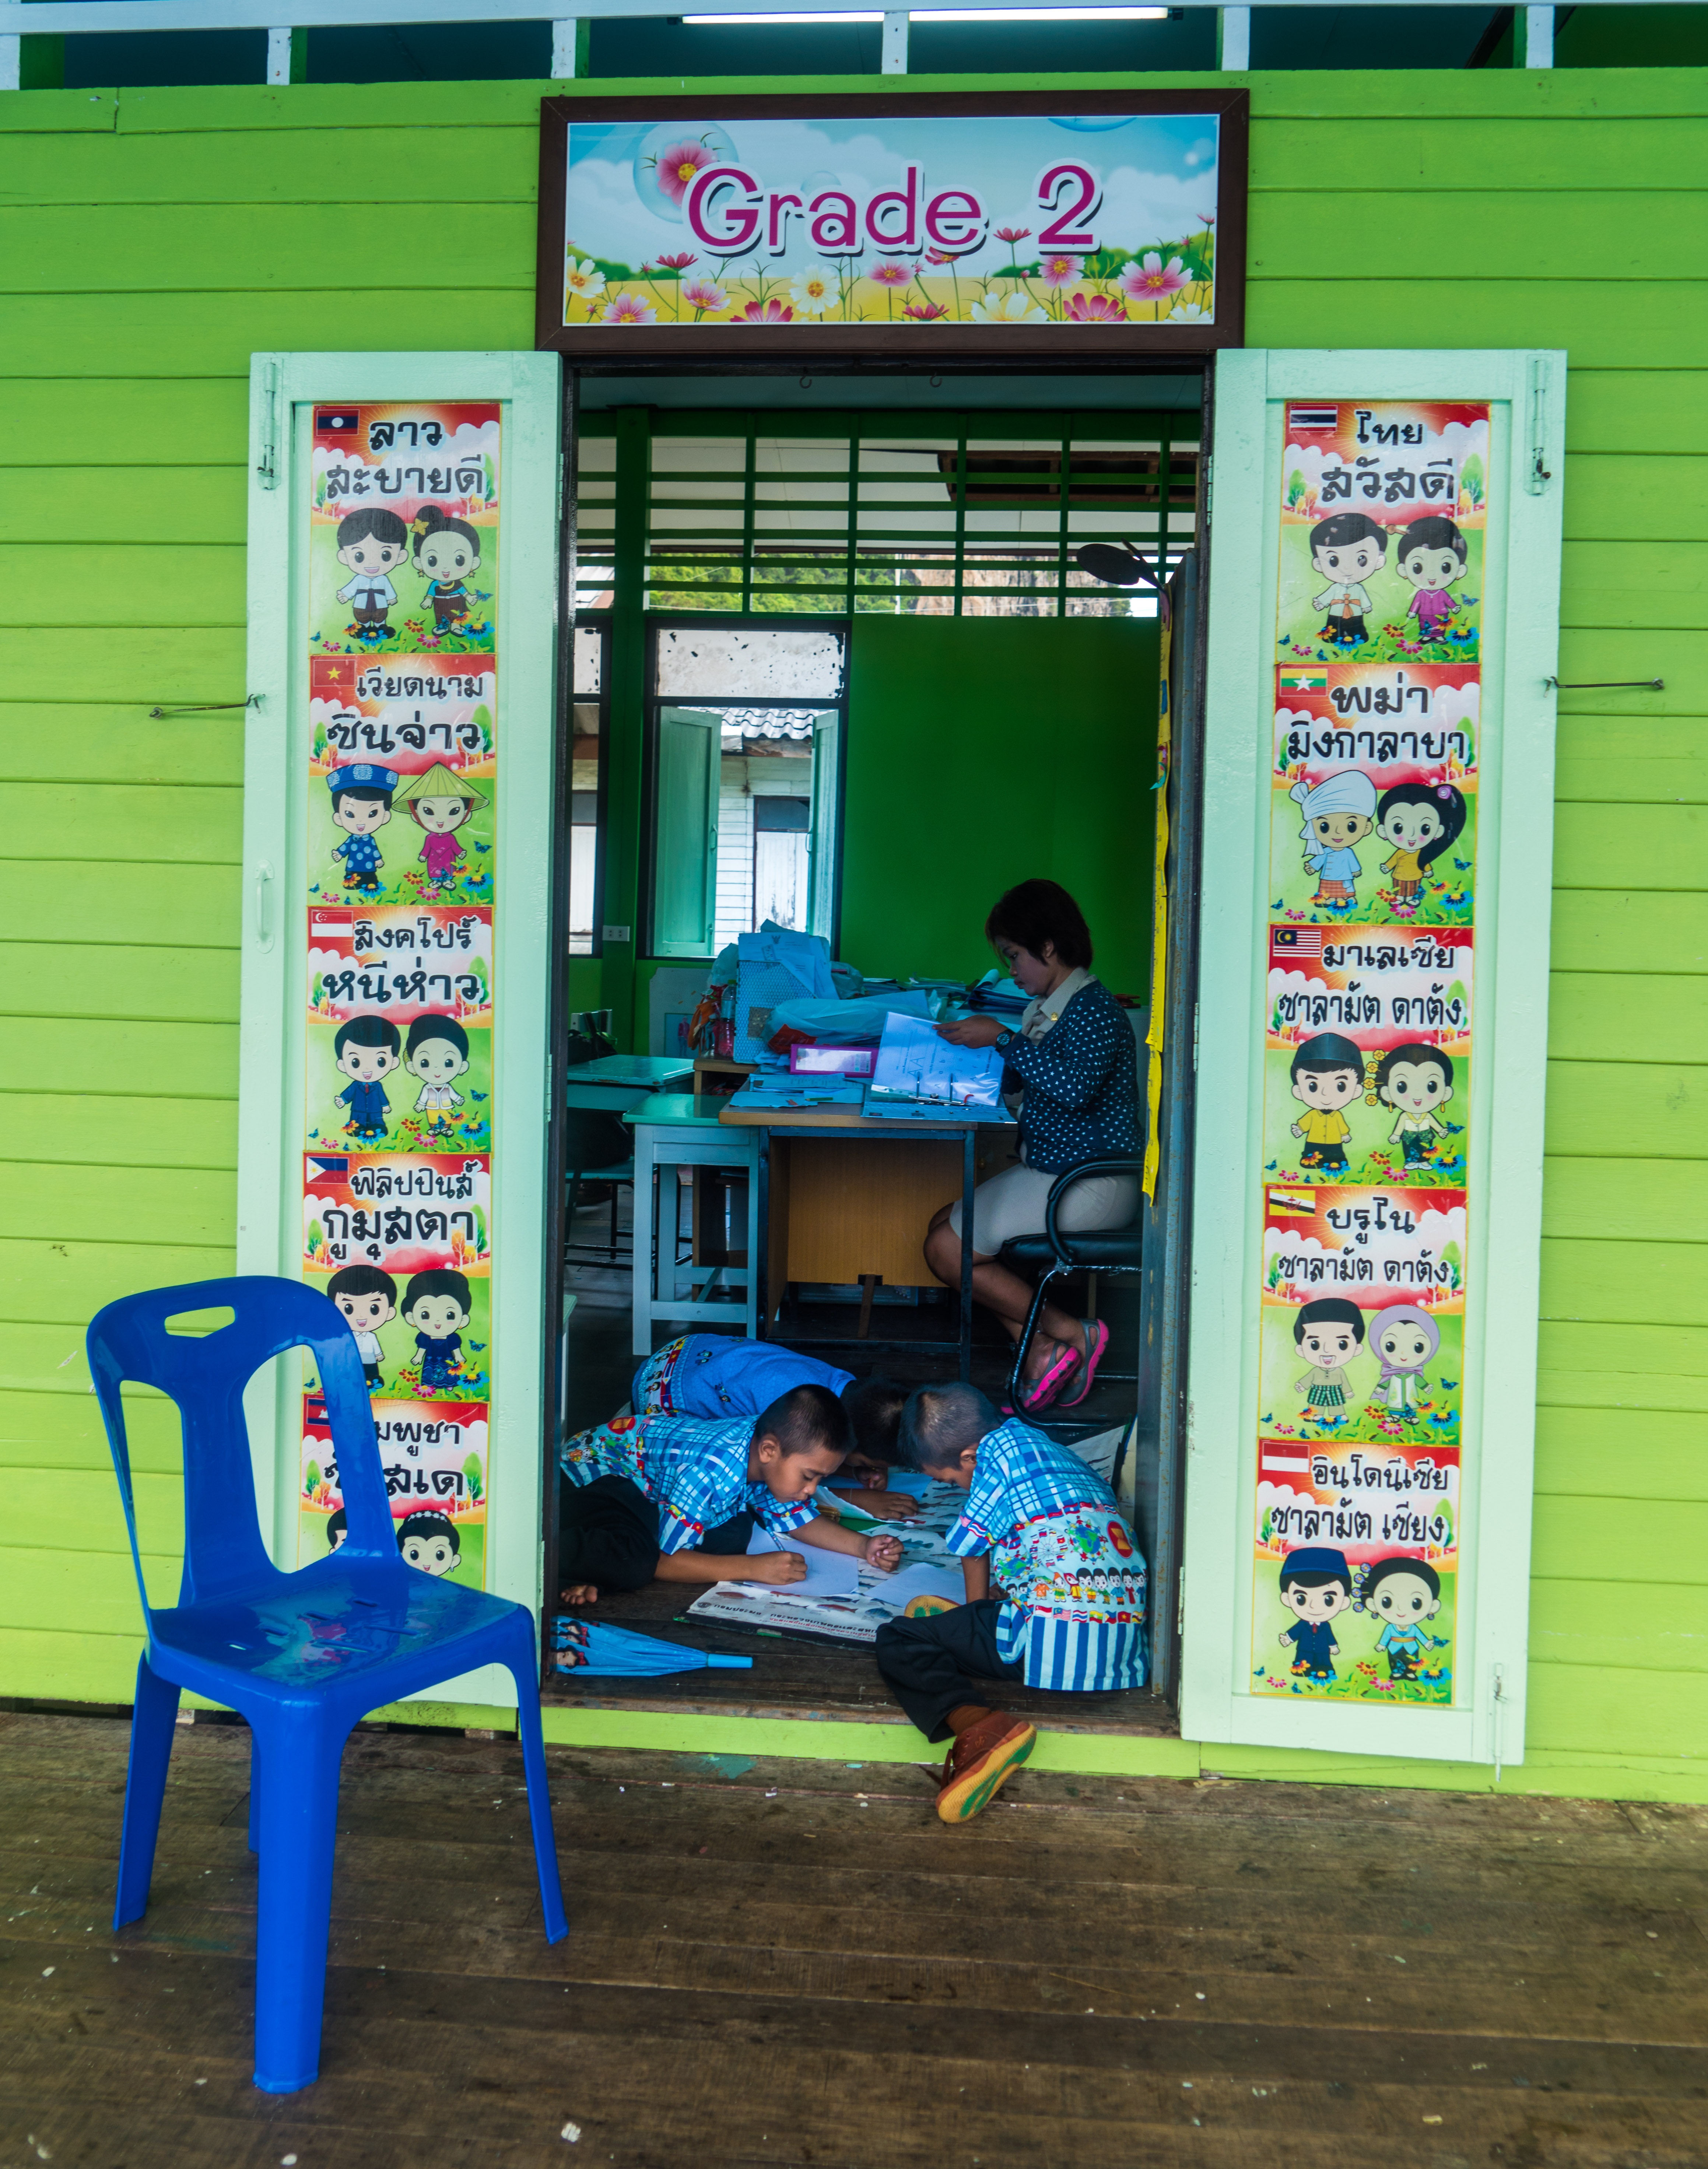
person, people, play, toy, thailand, children, students, phuket, koh panyee island, floating fishing village classroom